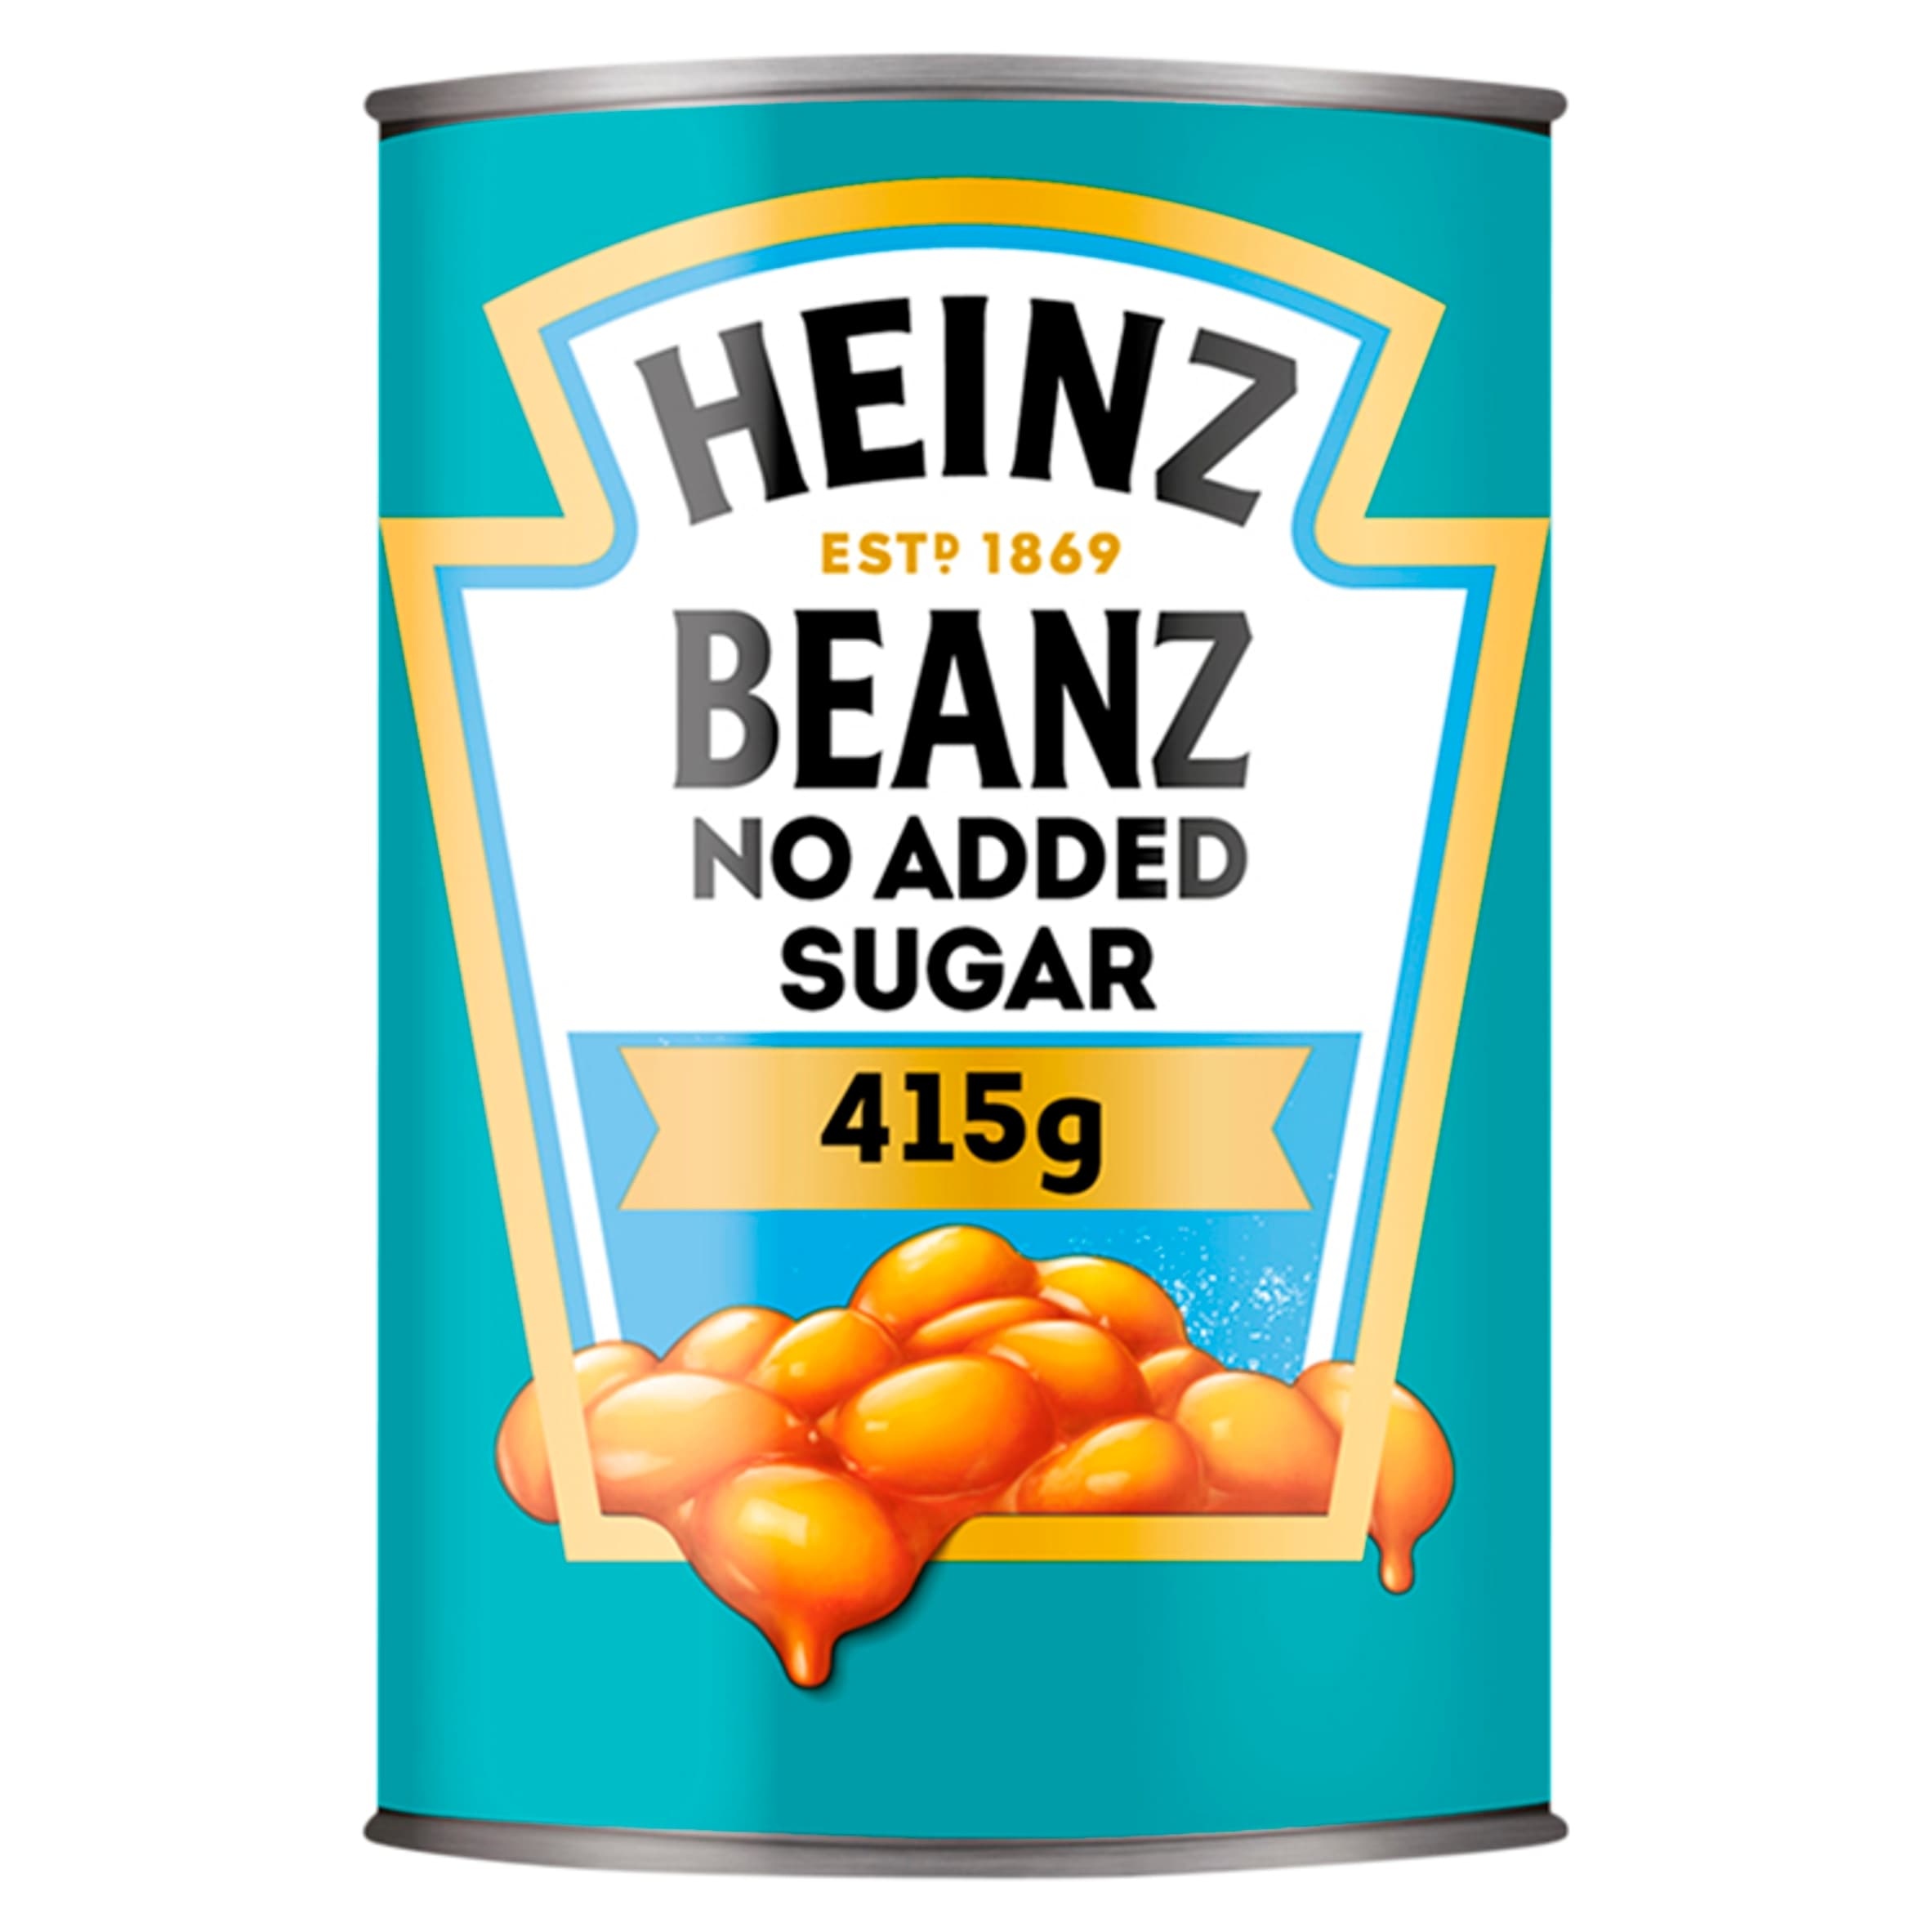
Heinz No Added Sugar Beanz 415 g
Buy Heinz No Added Sugar Beanz 415 g on Supermart.ng. Baked beans are very nutritious and allow you add variety to your diet. Baked beans are an excellent source of protein and other nutrients. Beans can be cooked in a variety of ways depending on your diet and taste. Best Place To Buy If you want to find the best price of baked beans in Nigeria, then this is the right place. At Supermart.ng, you can order online and get same-day delivery in Lagos. For those who don't know where to buy baked beans in Nigeria, you may check supermarkets near me and local shops in your neighbourhood but for convenience and peace of mind, it's better to shop online. It may be worthwhile also doing a search for grocery delivery near me to find it at a cheap rate. Friends may ask where can I get it or how much is it and once you've tried the service, you'll be able to answer all their questions and refer them to the number 1 online supermarket. Supermart.ng. is the perfect site to do your grocery shopping - low prices and huge discounts always. Know Your Product Most products come with directions for how to use them but if the product is not branded or doesn't have any label or packaging, you can check online or ask friends for directions for use. Consumer goods products made by manufacturers will typically come with instructions for use; if you don't find this enclosed, exercise caution before using or consuming any product you're unfamiliar with. It is made by one of the most popular manufacturers for this product category and there are hundreds of distributors that supply it across supermarkets and markets in Lagos, Nigeria. If you want to know where to purchase it, the best place to check is an online retailer that you can order online from and have delivered to you at home. This is one of the top selling products in Nigeria and also one of the most famous brands. One of the first questions customers ask about a product is - how much does it cost? And the answer is - not a lot if you're buying online from Supermart.ng. The undisputed online retailer to get low prices and huge discounts always. Find The Best Price At Supermart.ng, we offer you the best price on Heinz No Added Sugar Beanz 415 g because we source directly from manufacturers and suppliers at wholesale pricing. The price of Heinz No Added Sugar Beanz 415 g in Nigeria today is currently stable but due to inflation in market prices, it can increase by between 5% and 20% especially when it is in high demand. At various times in the past, the price crashed only for consumers to witness an increase in price from sellers in the market. For distributors who are stocking the product, the difference between what they charge at various periods is largely down to economic forces of demand and supply. Did you know that the price of a product will also vary by location? It sells between 10% less/more depending on how close the seller is to the manufacturer. This price differential takes into consideration the cost of logistics and distribution. Better quality products with good packaging will no doubt bring high patronage. If you’re looking for an independent review of this product, you can check online comparison sites for the best reviews from customers that patronise this product regularly. Using Product Information While we go to great lengths to ensure product information is accurate, because products are constantly being reformulated, the product information, ingredients, nutrition/dietary/allergy information, directions for use, safety guides and other information pertaining to the contents, packaging and efficacy of the product may change occasionally. You should, therefore, check the label carefully prior to using any product. Supermart is unable to accept liability for any inaccuracies or incorrect information contained on this site. This does not affect your statutory rights. If you have questions on any Supermart-branded or non-branded products, you may contact us at service@supermart.ng. For all other products, you should contact the product manufacturer. This information is supplied for personal use only. It must not be reproduced in any way whatsoever without the prior consent of Supermart, nor without due acknowledgement.
Brand: Heinz
Category: Food, Beverages & Tobacco > Food Items > Fruits & Vegetables > Canned & Prepared Beans